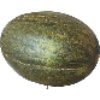
Label: Melon Piel de Sapo 1